Thomas N. Taylor

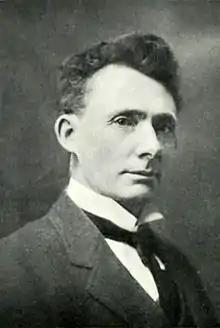
Thomas N. Taylor 1913

Taylor was born in Provo, Utah, to George Taylor Sr. and his wife Eliza Nicholls. George Taylor Sr. was involved in multiple business ventures in Provo. Thomas Taylor attended Brigham Young Academy, taking classes with men such as Karl G. Maeser. He left school in 1885 and went into business. In that year he and Julius Jensen founded a jewelry shop in Provo. They operated out of the same building as George Taylor Sr.'s Taylor Furniture Company. In 1890, Taylor became manager of the Taylor Brothers Business, the furniture business that his father had previously owned, and he was general manager of the business until his death. He also served as a member of the board of directors of the Provo Building and Loan Company, Beneficial Life Insurance Company and the Home Fire Insurance Company of Utah. He was also a director of the Provo Woolen Mills, the Mapleton Sugar Company and Farmers and Merchants Bank of Provo. He suffered significant losses in all these ventures, especially the bank when it collapsed in 1932 and he along with the other stock holders absorbed the losses to pay off the depositors. Taylor also had a 52-acre farm and orchard in what is now Orem, Utah.